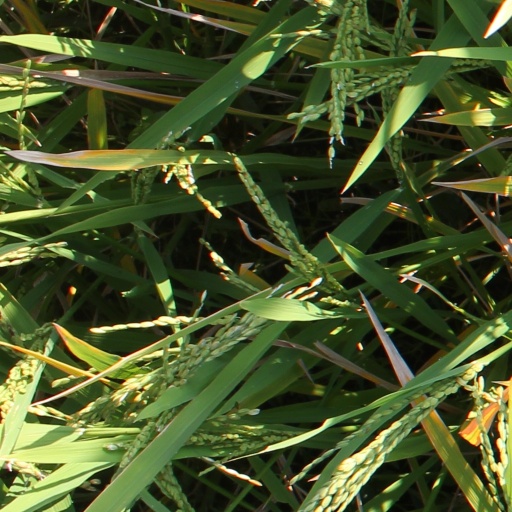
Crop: rice